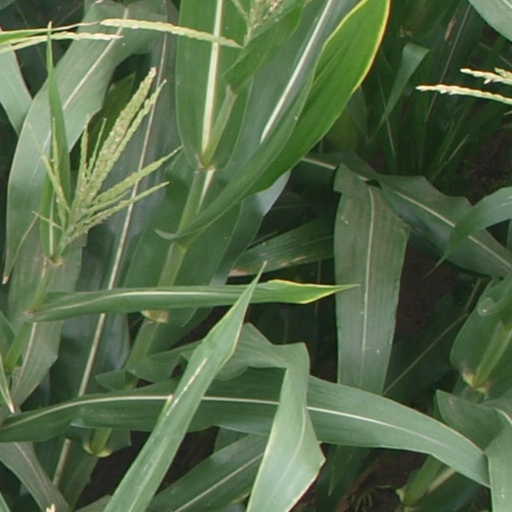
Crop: maize; corn